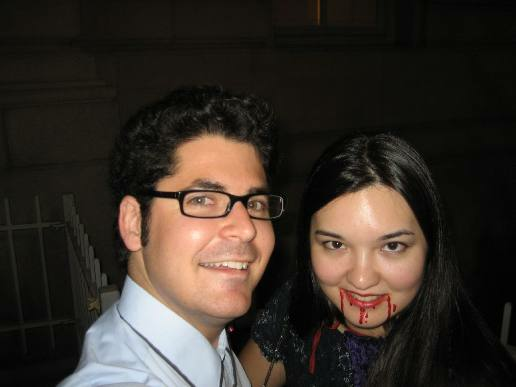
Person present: Yes